Plastic pollution

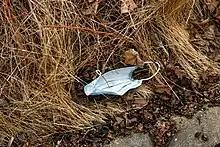
Surgical mask among dry grass in Brastad during the COVID-19 pandemic

Compounds that are used in manufacturing pollute the environment by releasing chemicals into the air and water. Some compounds that are used in plastics, such as phthalates, bisphenol A (BPA), polybrominated diphenyl ether (PBDE), are under close statute and might be very harmful. Even though these compounds are unsafe, they have been used in the manufacturing of food packaging, medical devices, flooring materials, bottles, perfumes, cosmetics and much more. Inhalation of microplastics (MPs) have been shown to be one of the major contributors to MP uptake in humans. MPs in the form of dust particles are circulated constantly through ventilation and air conditioning systems indoors. The large dosage of these compounds are hazardous to humans, destroying the endocrine system. BPA imitates the female's hormone called estrogen. PBD destroys and causes damage to thyroid hormones, which are vital hormone glands that play a major role in the metabolism, growth and development of the human body. MPs can also have a detrimental effect on male reproductive success. MPs such as BPA can interfere with steroid biosynthesis in the male endocrine system and with early stages of spermatogenesis. MPs in men can also create oxidative stress and DNA damage in spermatozoa, causing reduced sperm viability. Although the level of exposure to these chemicals varies depending on age and geography, most humans experience simultaneous exposure to many of these chemicals. Average levels of daily exposure are below the levels deemed to be unsafe, but more research needs to be done on the effects of low dose exposure on humans. A lot is unknown on how severely humans are physically affected by these chemicals. Some of the chemicals used in plastic production can cause dermatitis upon contact with human skin. In many plastics, these toxic chemicals are only used in trace amounts, but significant testing is often required to ensure that the toxic elements are contained within the plastic by inert material or polymer. Children and women during their reproduction age are at most at risk and more prone to damaging their immune as well as their reproductive system from these hormone-disrupting chemicals. Pregnancy and nursing products such as baby bottles, pacifiers, and plastic feeding utensils place infants and children at a very high risk of exposure.